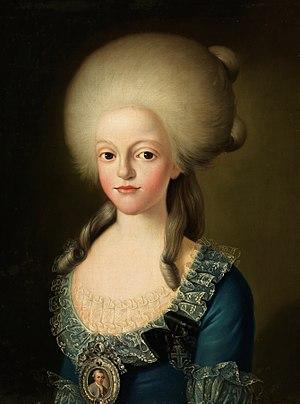
Giuseppe Troni; né à Turin en 1739, mort à Lisbonne en 1810, est un peintre de la cour portugaise d'origine italienne. Au début élève de son père, Alessandro Trono, il termine ses études à Rome. Il est portraitiste à la cour de Naples et plus tard à la cour de Turin.